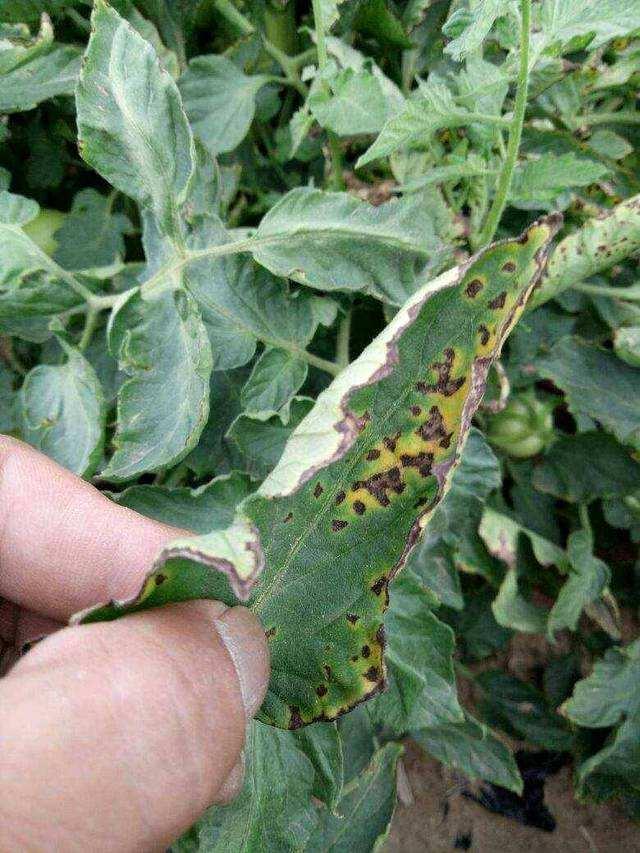
Plant: Tomato
Disease: tomato septoria leaf spot